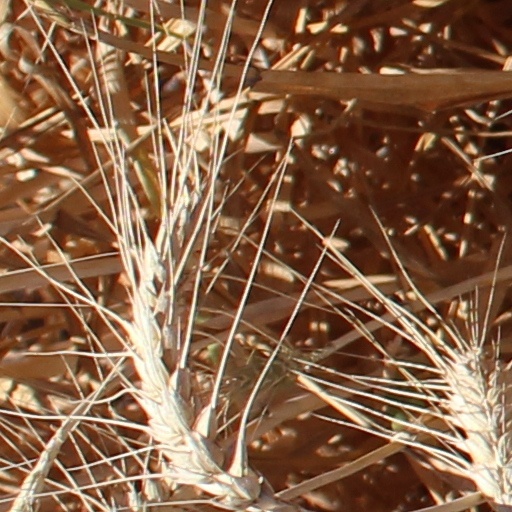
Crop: wheat